Elinor Glyn

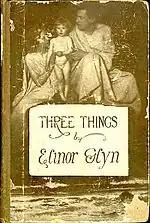
Cover of the 1915 edition of "Three Things"

Glyn is credited with the re-styling of Gloria Swanson from giggly starlet to elegant star. The duo connected again when "Beyond the Rocks" was made into a silent film that was released in 1922. The Sam Wood–directed film stars Swanson and Rudolph Valentino as a romantic pair. In 1927, Glyn helped to make a star of actress Clara Bow, for whom she coined the sobriquet "the It girl." In 1928, Bow also starred in "Red Hair", which was based on Glyn's 1905 novel of the same name. The film was a comedy vehicle to demonstrate the supposed passion of red-haired people.